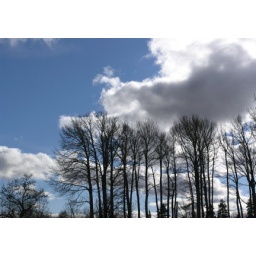
such luminous clouds and barren cottonwood trees along a frozen stream in the sheridan area on nevada along foothill road